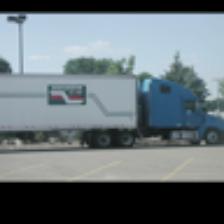
Label: NonHuman